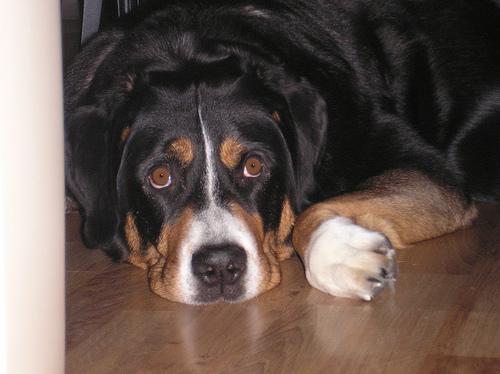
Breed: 237-n000086-Greater_Swiss_Mountain_dog